Lana Tetuanui

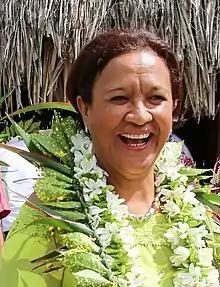
Tetuanui in 2017

Lana Tetuanui (née Hunter, 23 February 1970) is a French politician who has served as a Senator for French Polynesia since 2015. A member of Tapura Huiraatira, she has been elected to the Assembly of French Polynesia since 2001.